St Peter's Collegiate Church

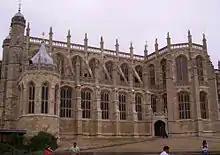
St George's Chapel, Windsor Castle

William Dudley, his successor, managed much of the rebuilding. He was also Dean of Windsor, the first Dean of Wolverhampton to hold both posts. In 1461 he had the important charters confirmed by Edward IV, the first of the new Yorkist dynasty. On 31 July 1476 he became Bishop of Durham and was consequently unable to remain dean. Despite their many diversions, Barningham and Dudley at least gave the town a new church and improved its prestige considerably.